Patthar Aur Payal

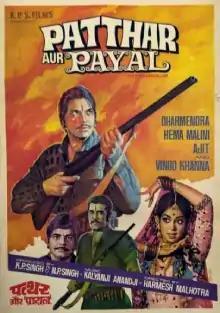
Poster

Patthar Aur Payal is a 1974 Bollywood action film directed by Harmesh Malhotra and produced by K.P. Singh. The film stars Dharmendra, Hema Malini, Vinod Khanna, Ajit, Rajendranath, Iftekhar and Jayshree T.